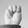
ASL letter: M